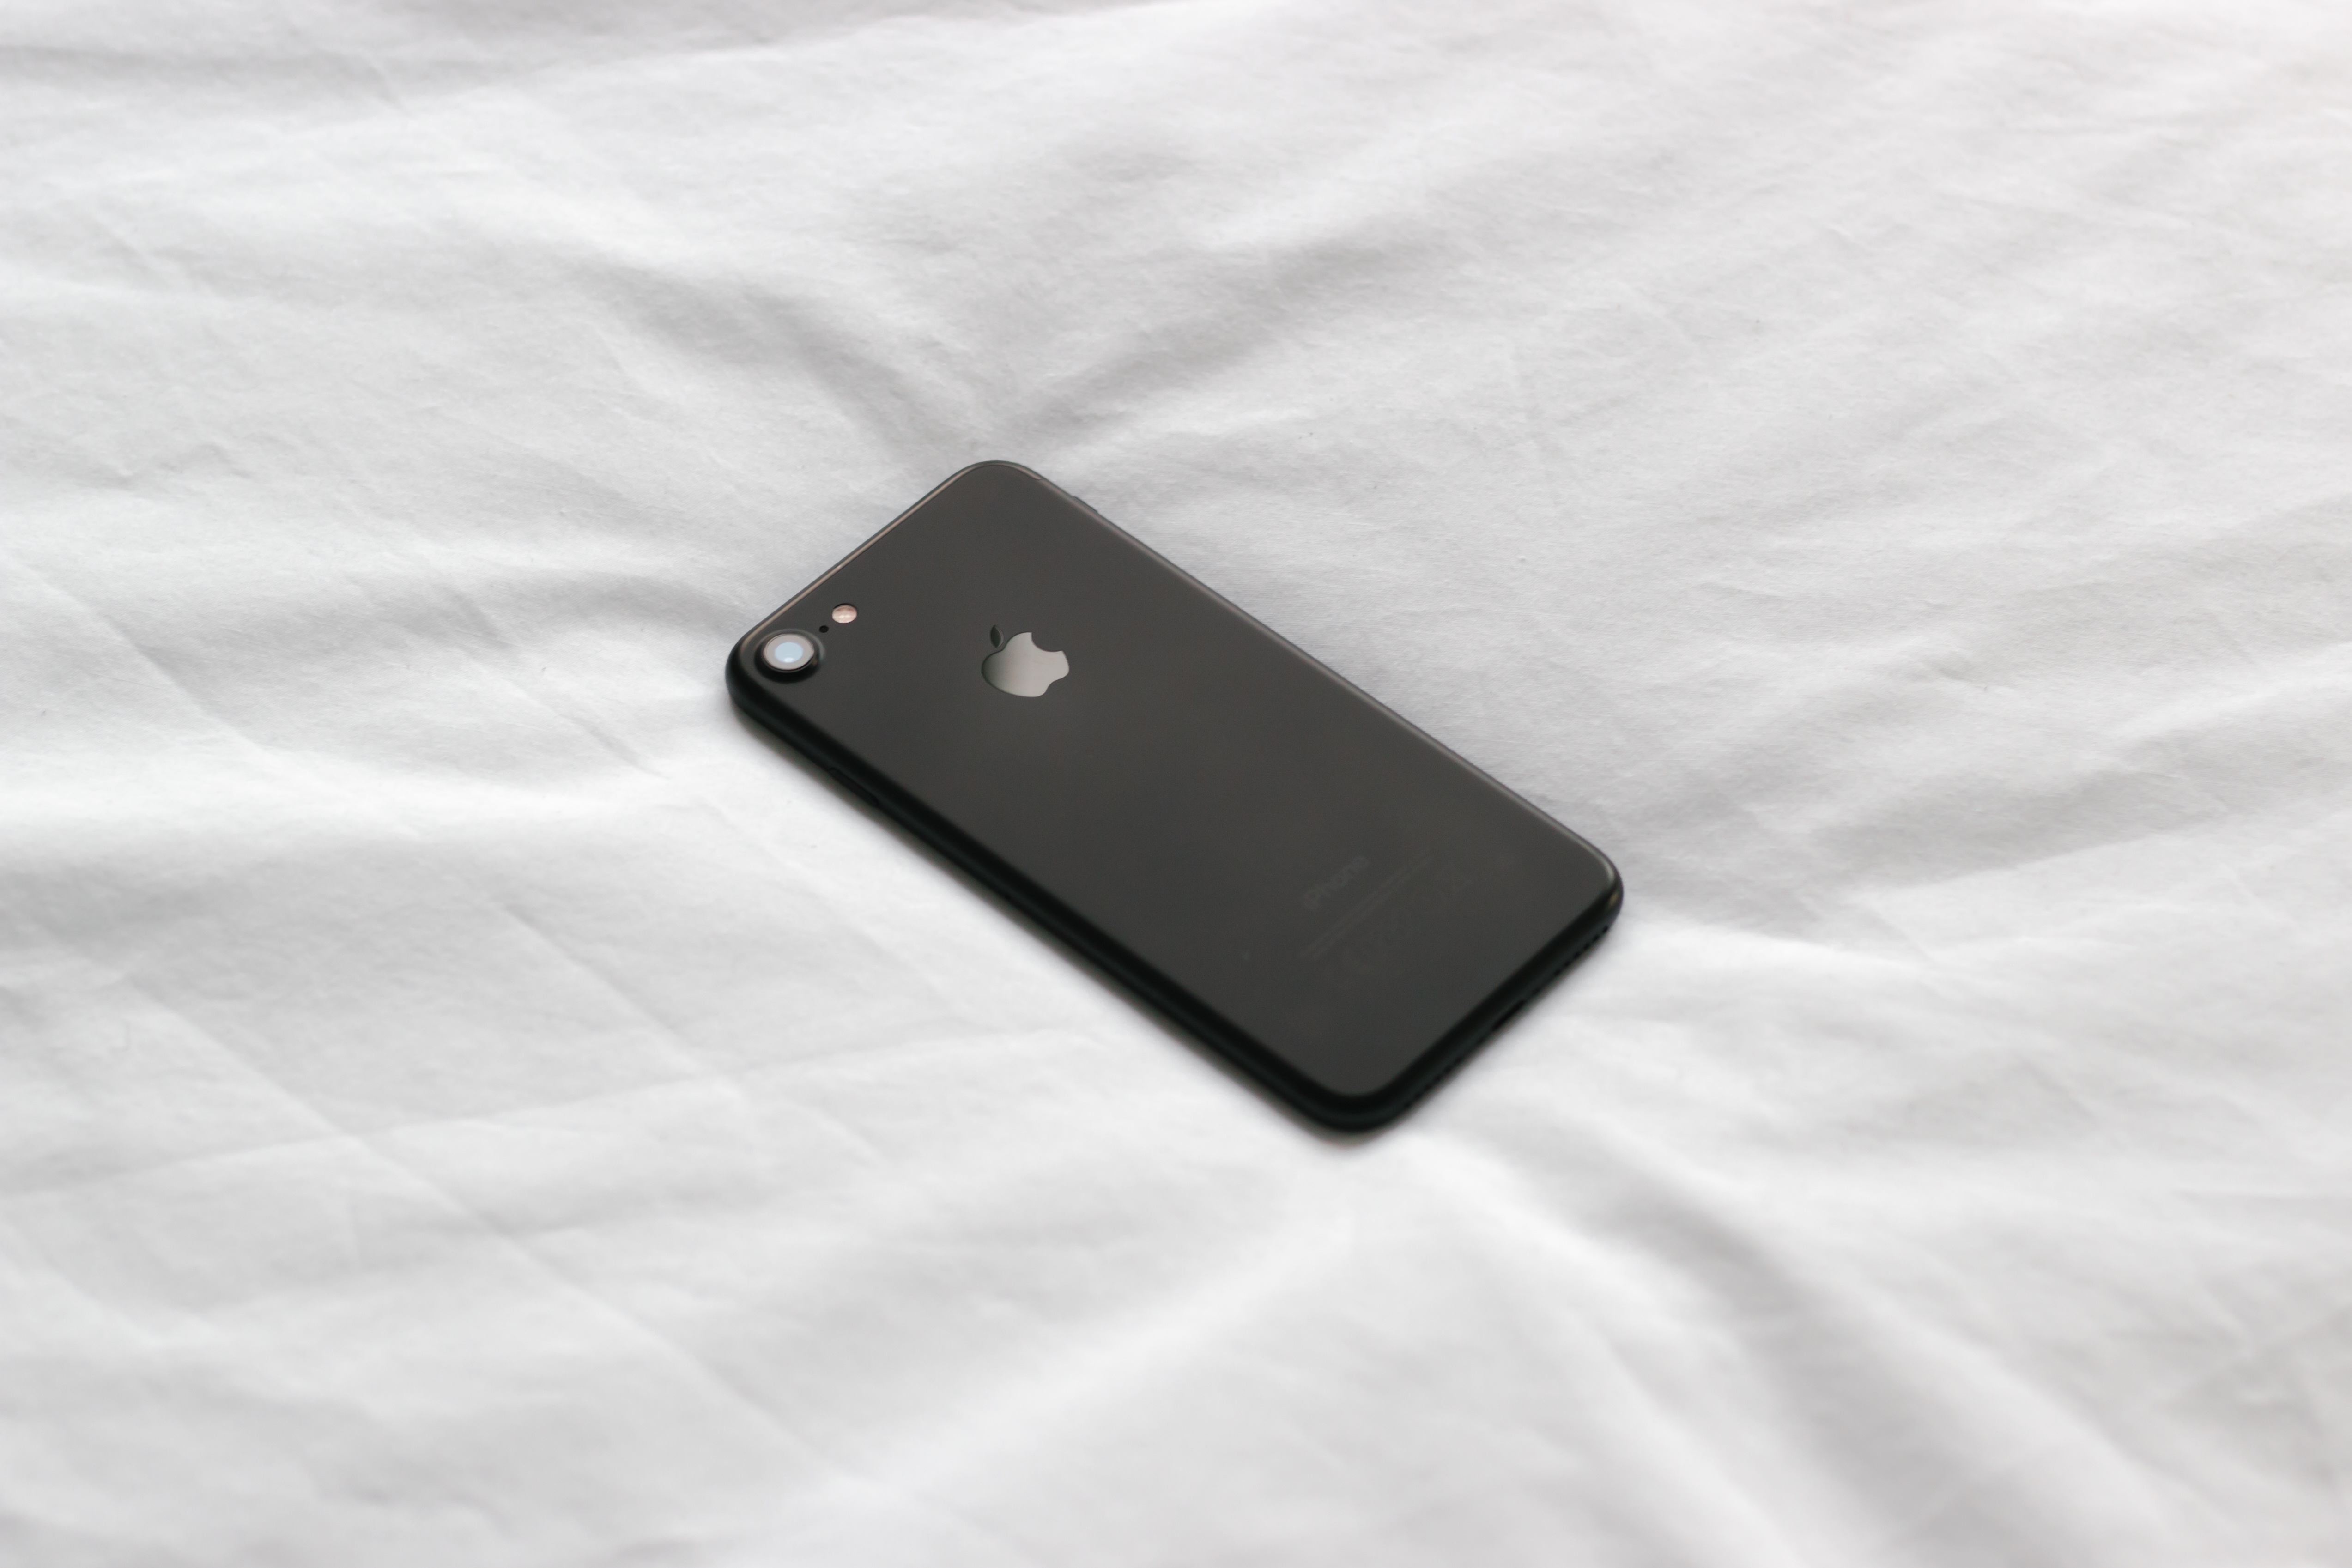
iphone, smartphone, hand, apple, technology, white, phone, gadget, product, electronics, minimal, electronic device